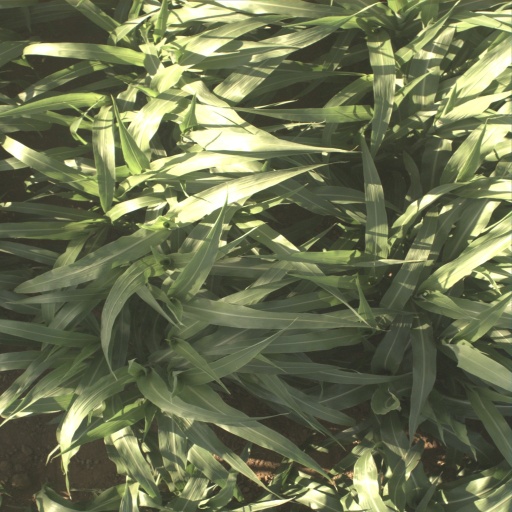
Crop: sorghum